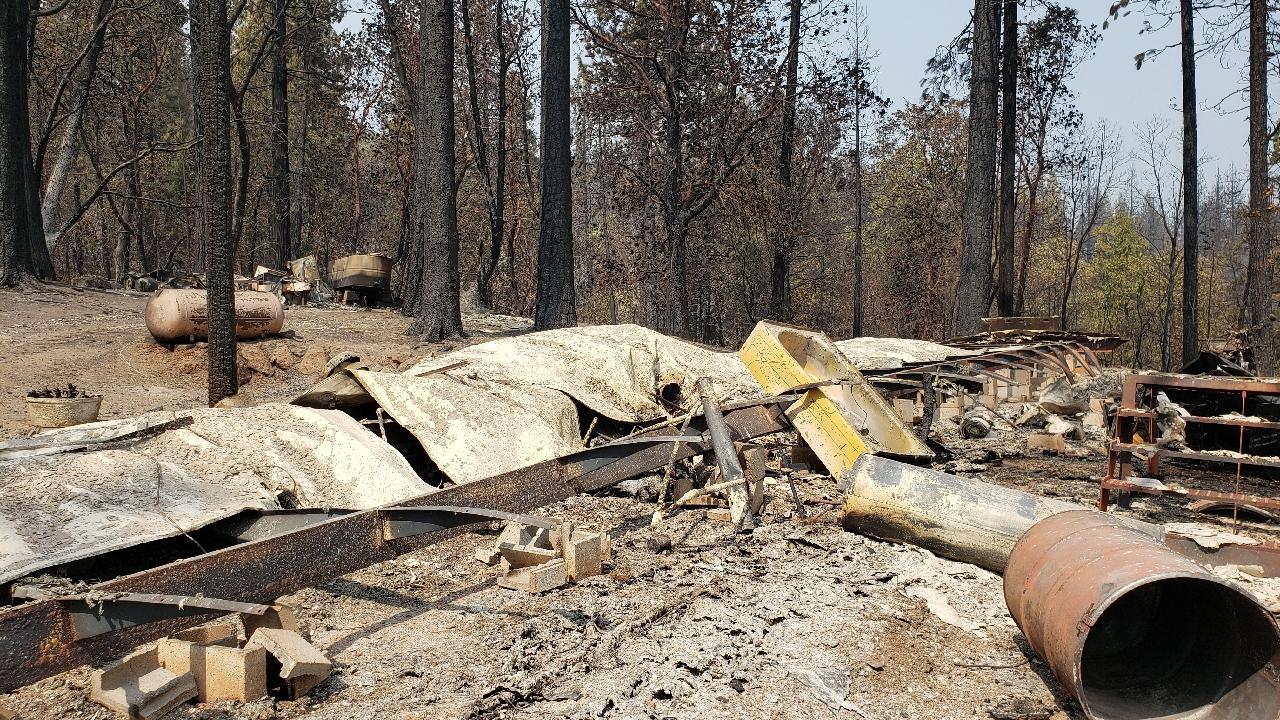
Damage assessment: destroyed